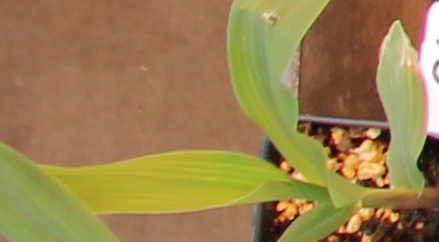
Label: Corn